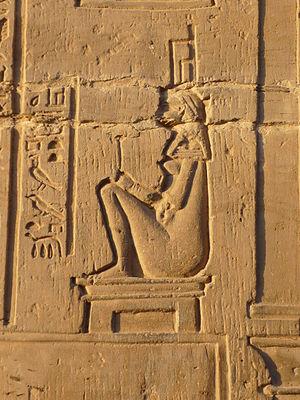
Bas relief d'Isis dans la scène des instruments chirurgicaux dédiée à Imhotep dans le déambulatoire extérieur nord, temple de Kom Ombo, Égypte
Le papyrus Ebers est l'un des plus anciens traités médicaux connus : il est daté du XVIᵉ siècle av. J.-C., pendant le règne d'Amenhotep Iᵉʳ.